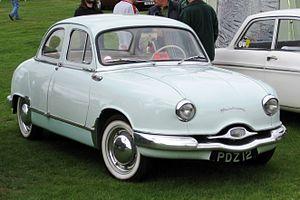
La Panhard Dyna Z est une automobile produite par Panhard de 1954 à 1959.